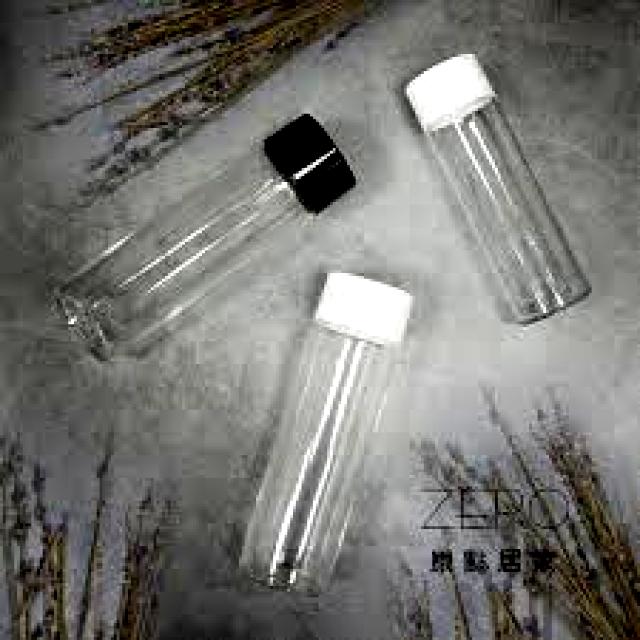
Label: Glass